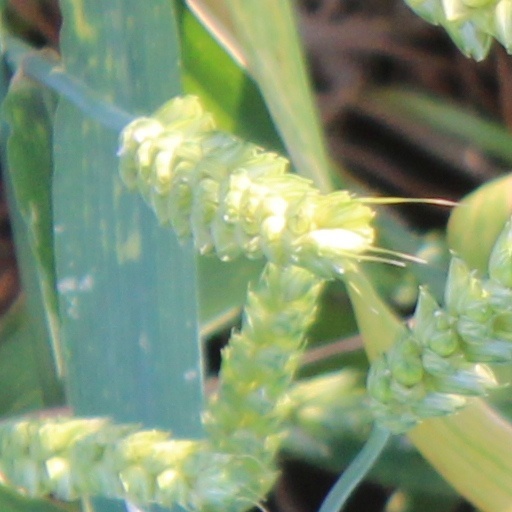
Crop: wheat